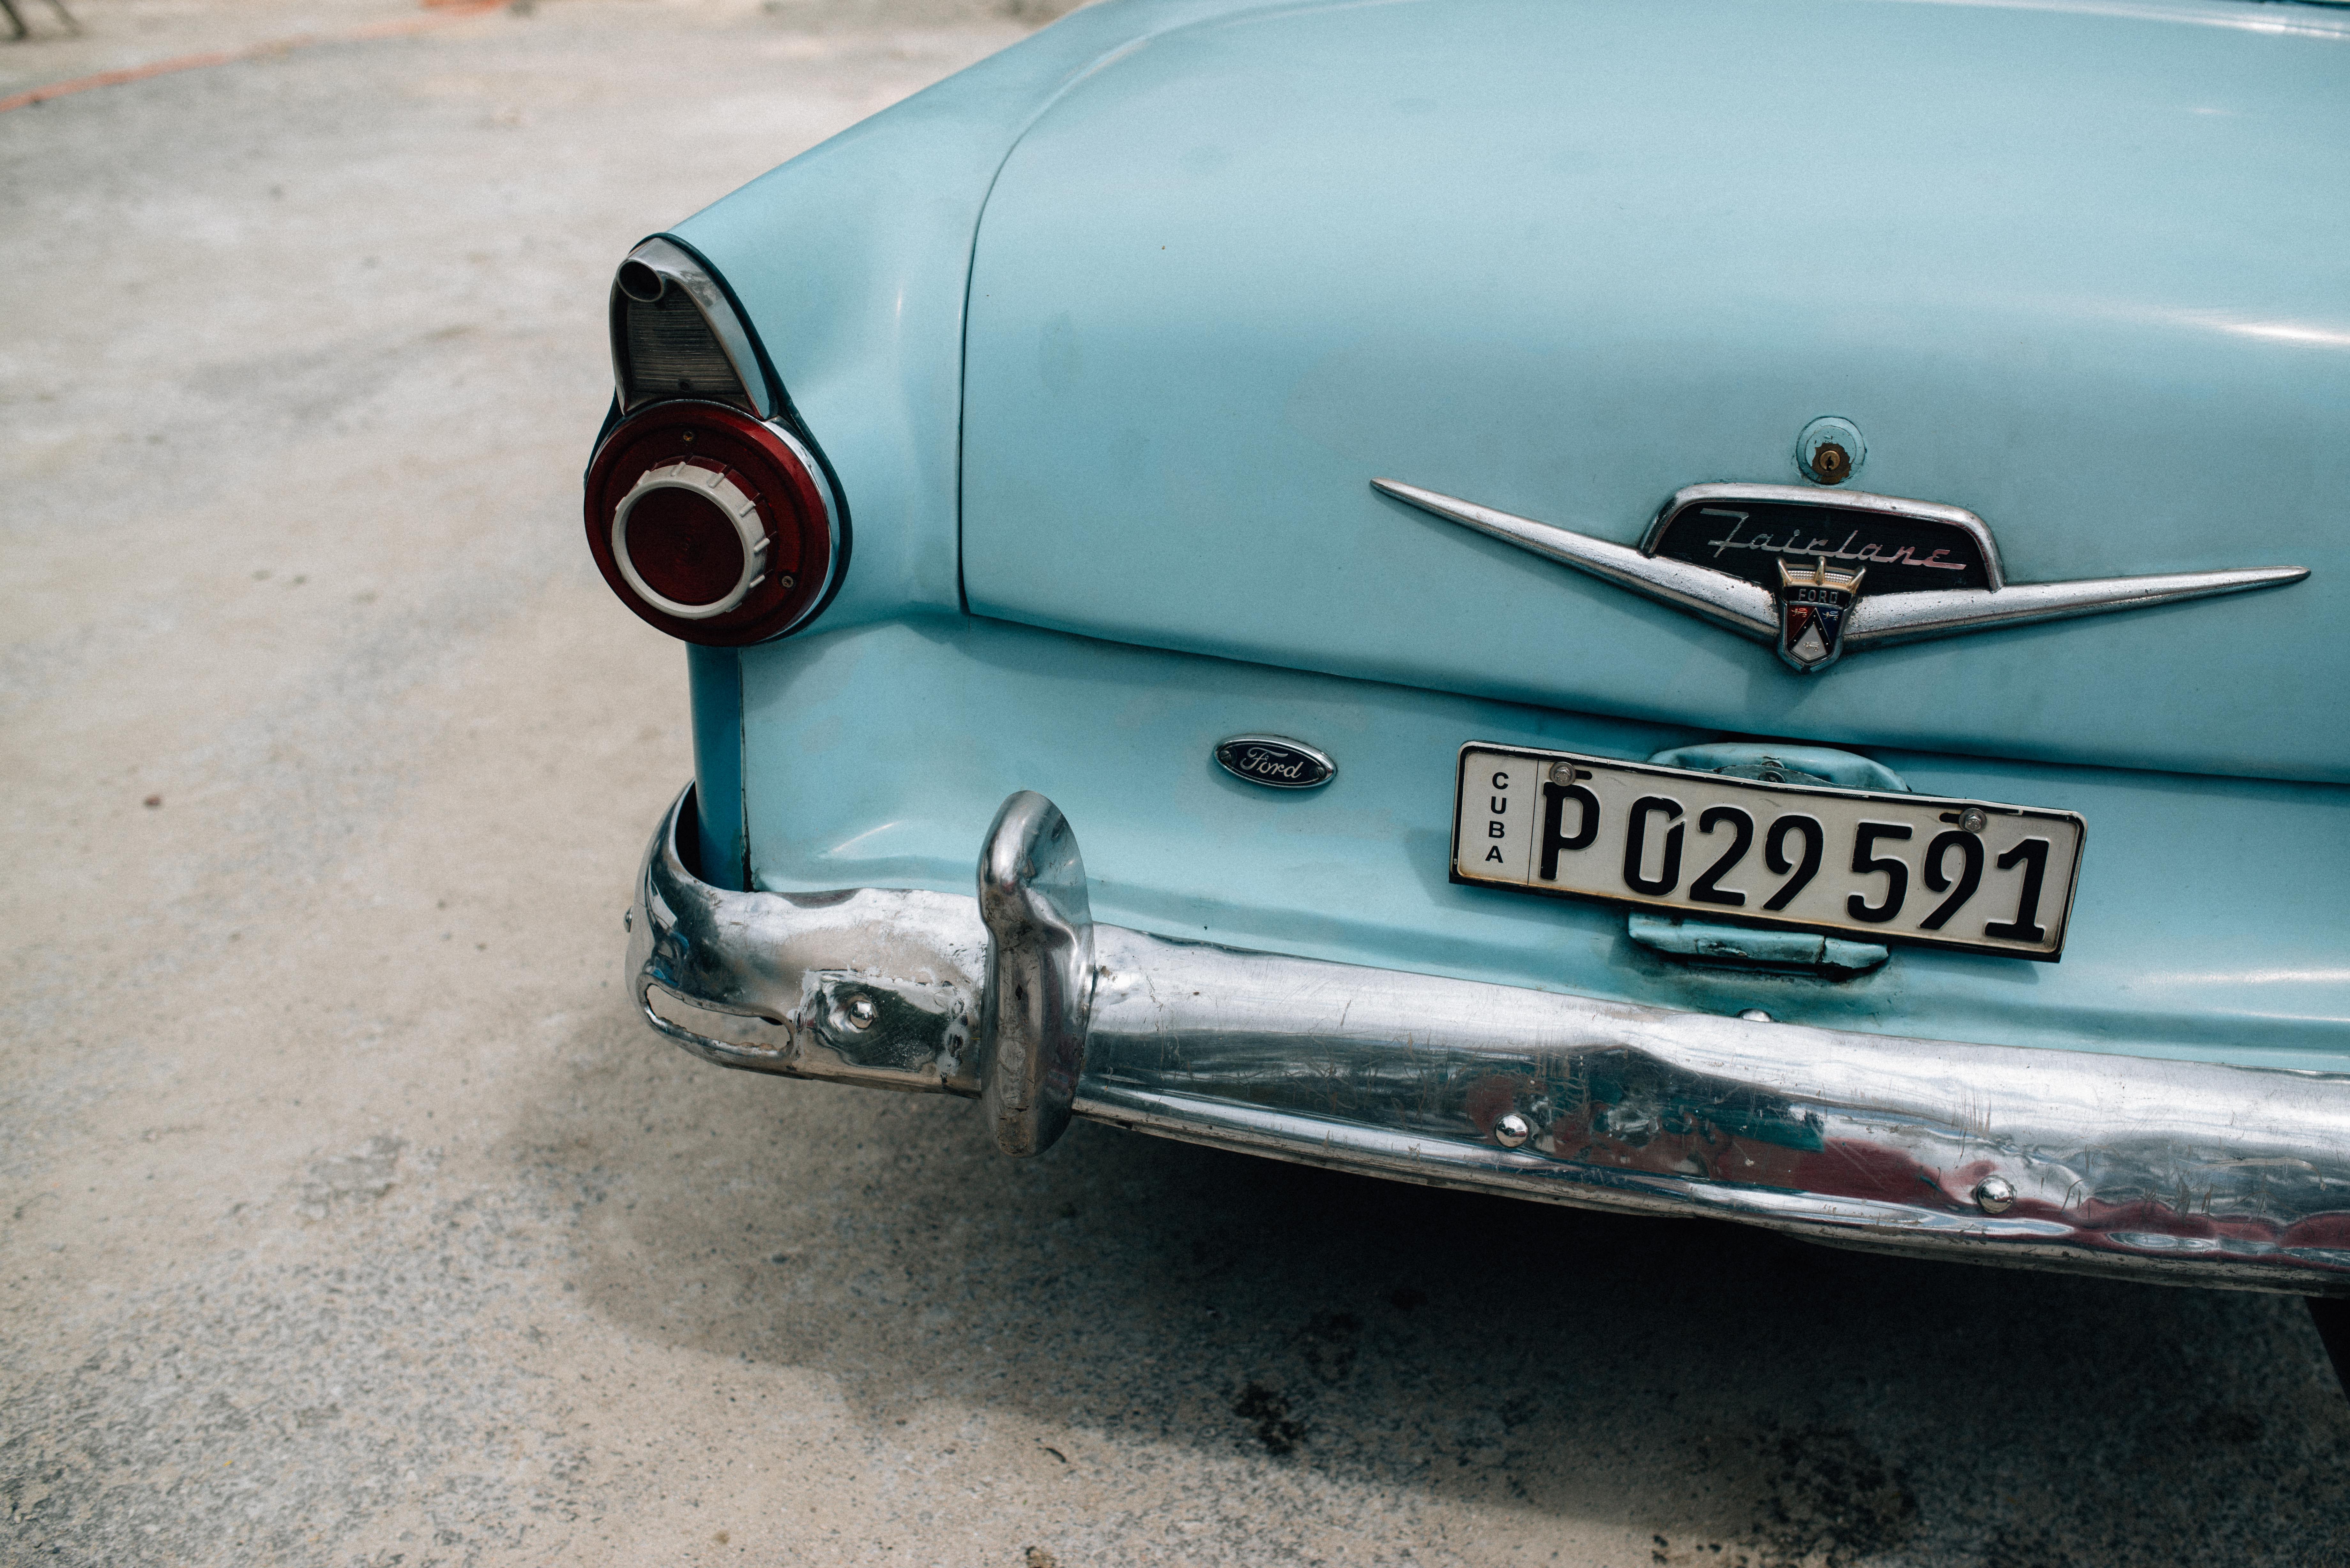
car, classic car, motor vehicle, vintage car, bumper, classic, antique car, automotive exterior, automotive design, full size car